Timeline of US intervention in the Syrian civil war

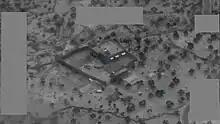
A U.S. drone view of ISIL leader Abu Bakr al-Baghdadi's hideout in Barisha, Idlib before the U.S. special forces raid, 26 October 2019

According to U.S. military officials, on 7 February, in deliberate air and artillery strikes, the U.S.-led coalition killed more than 100 pro-government fighters in the Euphrates River valley in Deir ez-Zor province after they launched an "unprovoked attack" against the Syrian Democratic Forces. Syrian state news corroborated the events, but insisted that the Kurdish forces were mixed in with ISIL forces; it also stated that ten Russian mercenaries were among those killed.